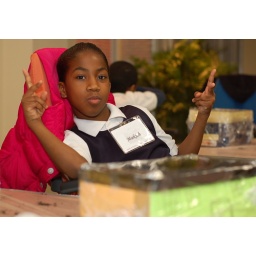
&amp;quot;She'll break the camera!&amp;quot; said a little boy sitting beside her, obviously smitten with her.